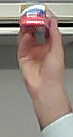
Product: colgate_toothpaste